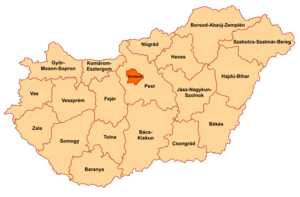
Le comitat, parfois désigné en français dans sa forme contemporaine par le terme de département, est la subdivision politique intermédiaire entre l'État et les localités en Hongrie. Au nombre de 19 aujourd'hui, mais de 64 jusqu'en 1918, on y ajoute traditionnellement Budapest, qui bénéficie cependant d'un statut particulier. Les comitats maillent le territoire hongrois de manière contigüe. En raison de la centralisation politico-administrative de la Hongrie, les compétences des collectivités comitales restent très limitées. Celles-ci concernent les services qui s'appliquent sur l'ensemble du territoire comital, les établissements scolaires secondaires, les établissements médicaux spécialisés ainsi qu'un rôle de coordination de l'aménagement du territoire. De plus, elles ne s'appliquent pas aux villes de droit comital qui disposent de leur propre conseil comital superposée au conseil local. Le comitat correspond au niveau NUTS 3 de la nomenclature d'unités territoriales statistiques européenne.